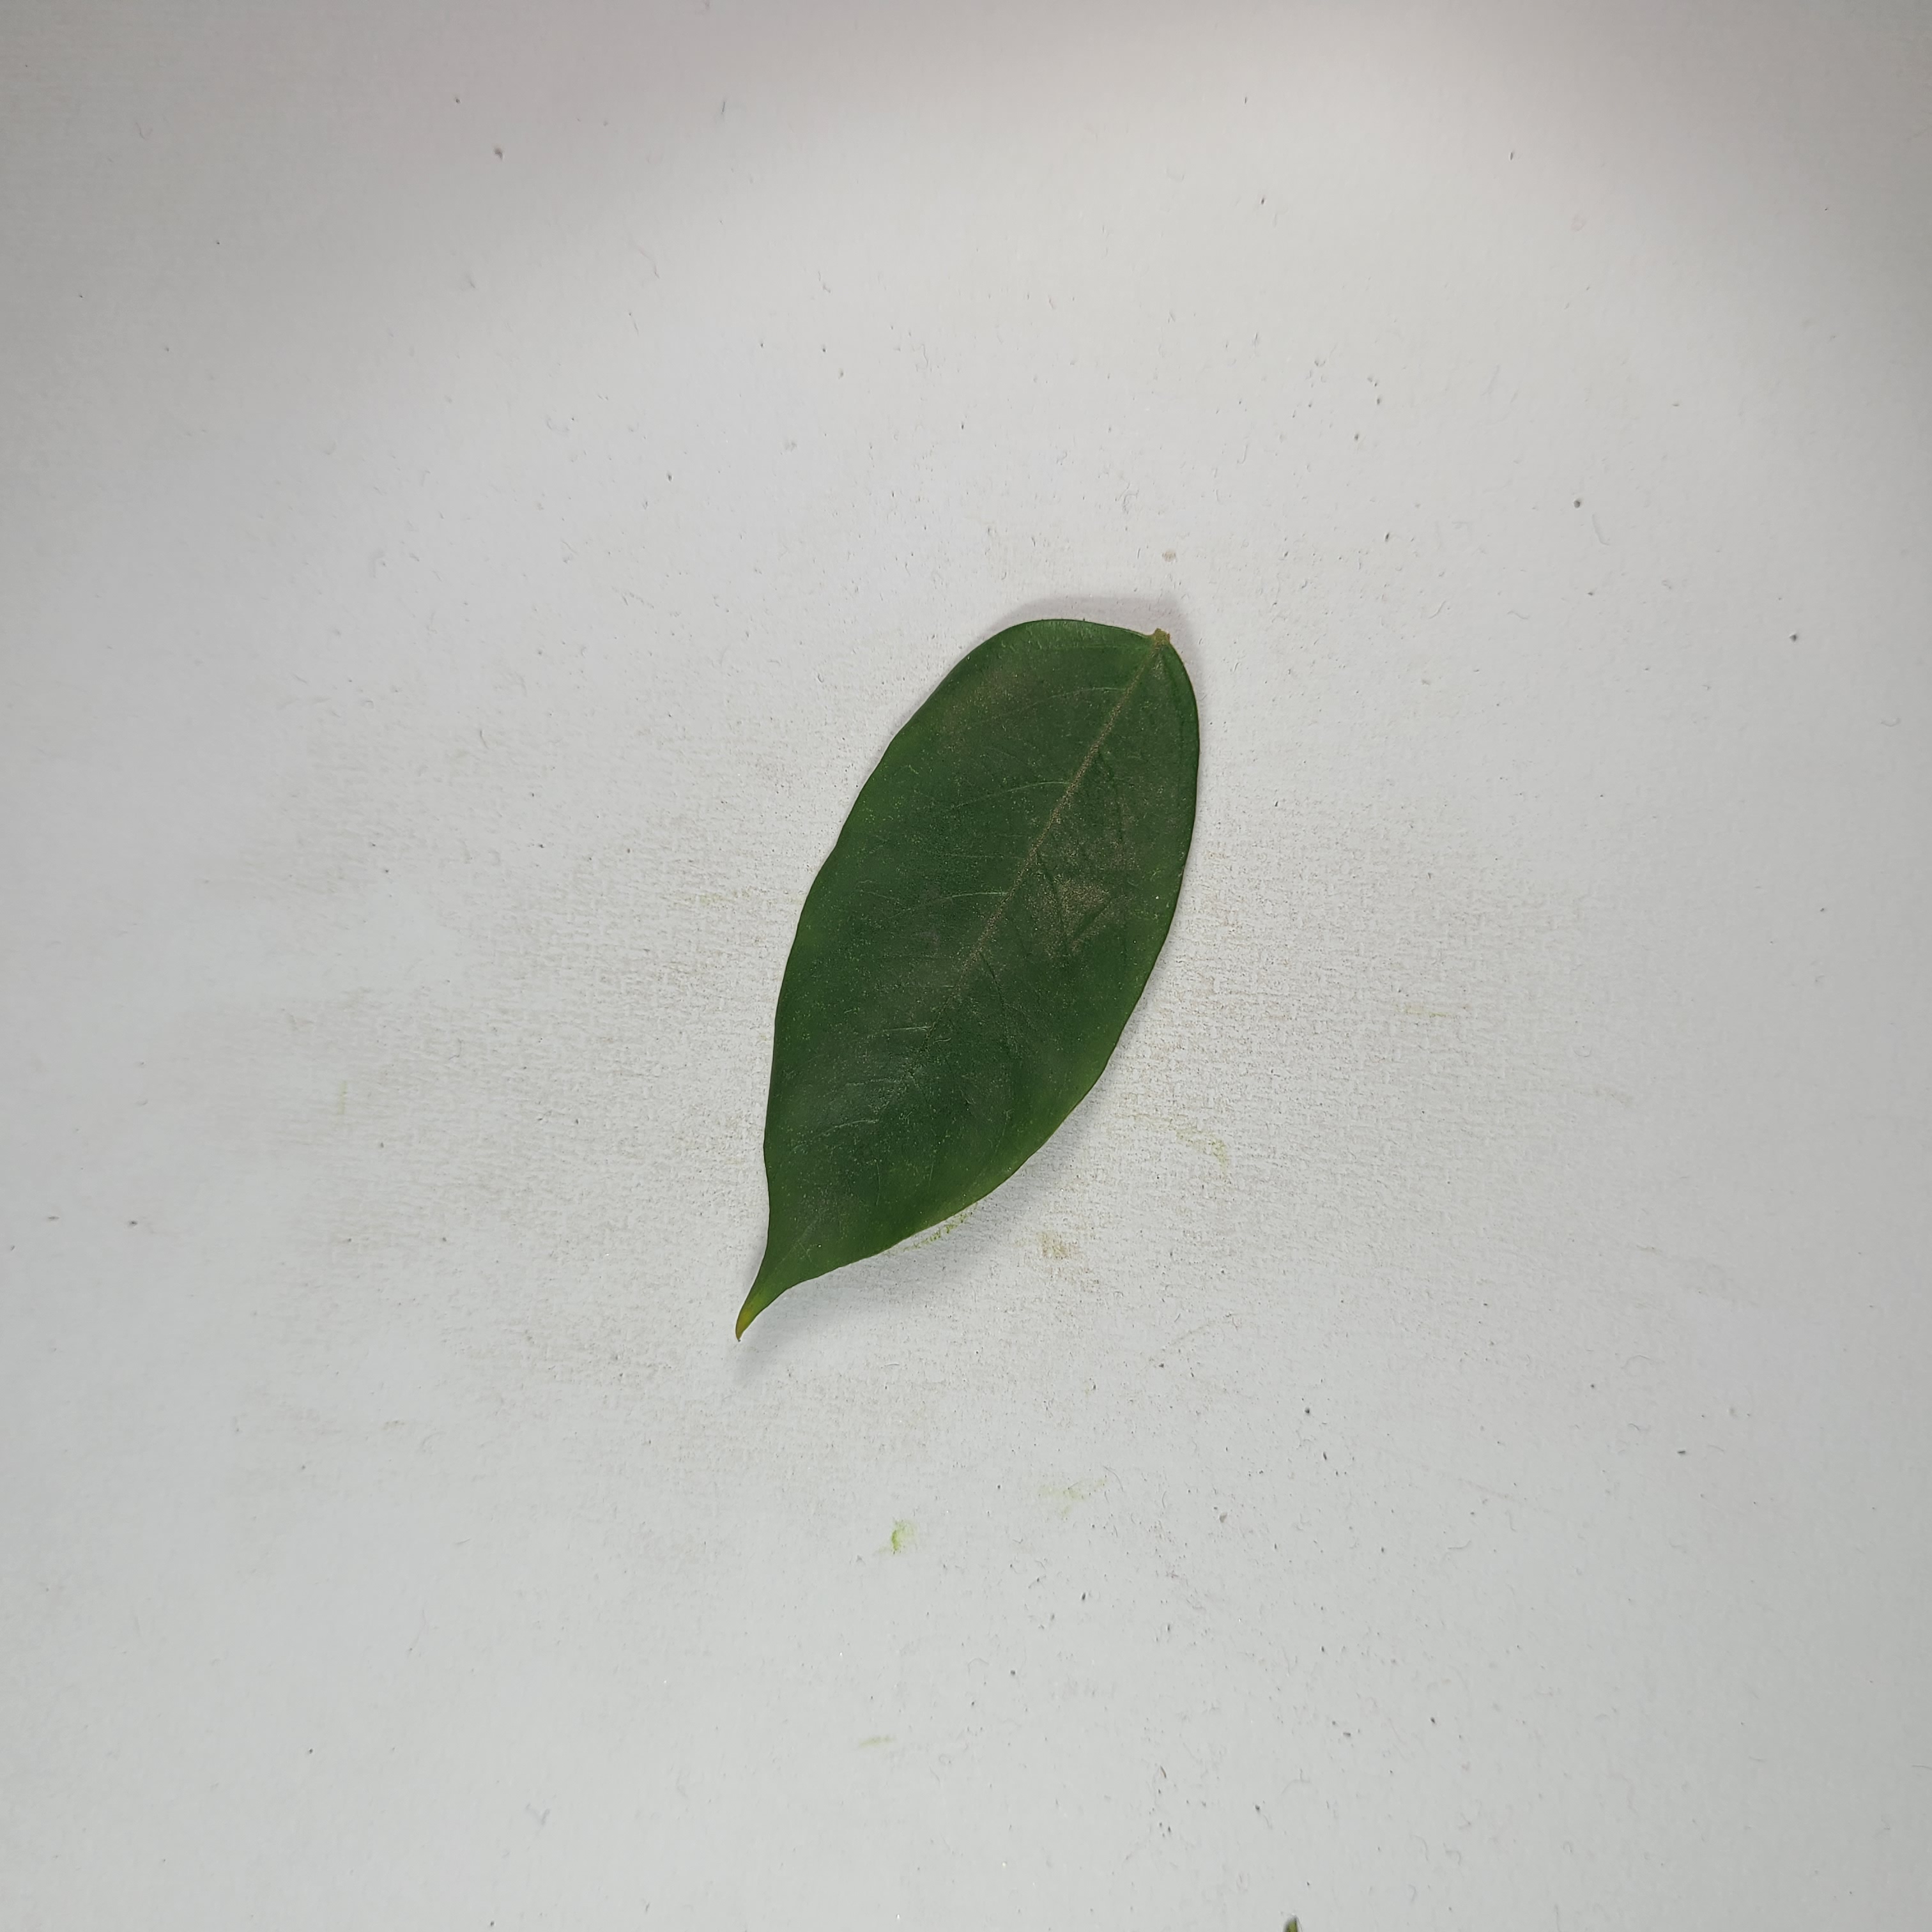
Label: Healthy Leaves